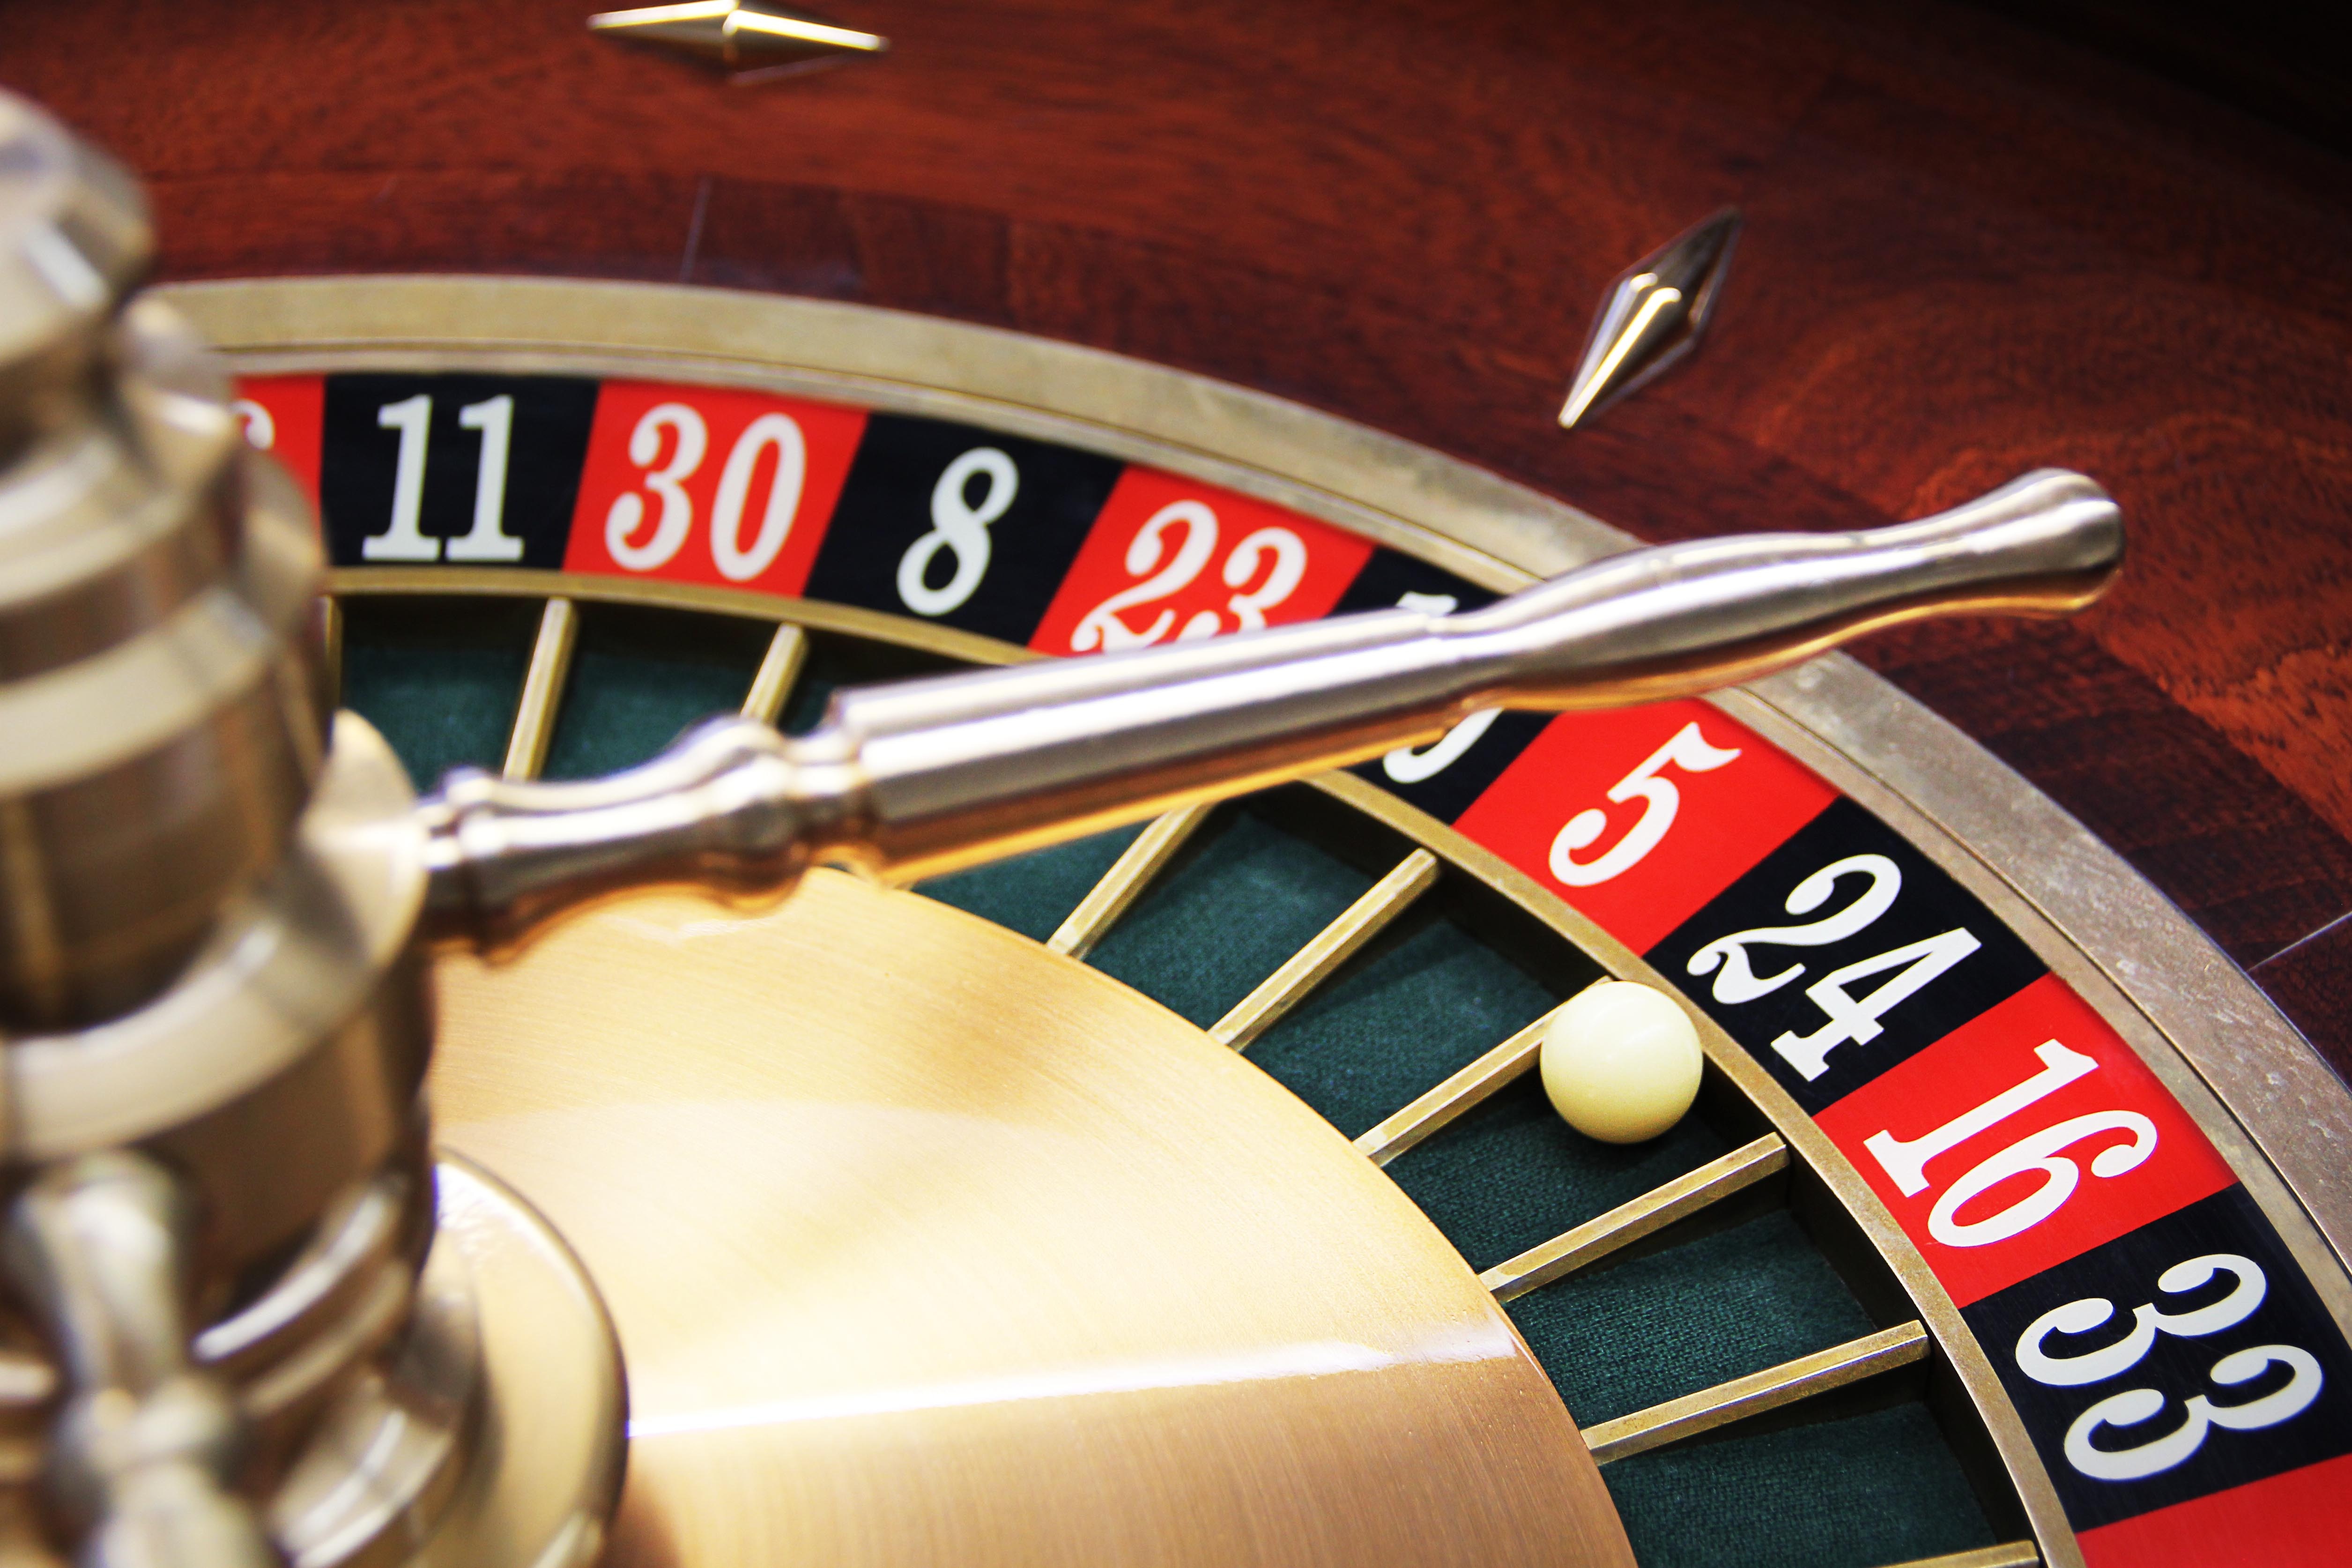
recreation, sports, 24, casino, gambling, games, luck, darts, boiler, prevention, roulette, game bank, lucky number, indoor games and sports